Livio Jean-Charles

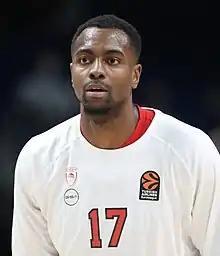
Jean-Charles with Olympiacos, in 2022

Livio Philippe Jean-Charles (born November 8, 1993) is a professional basketball player for CSKA Moscow of the VTB United League.